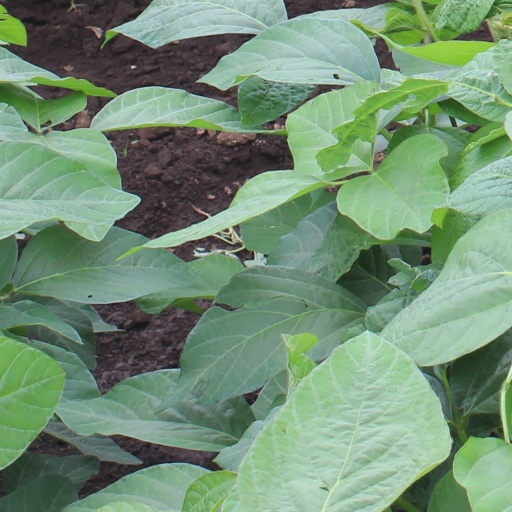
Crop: soybean